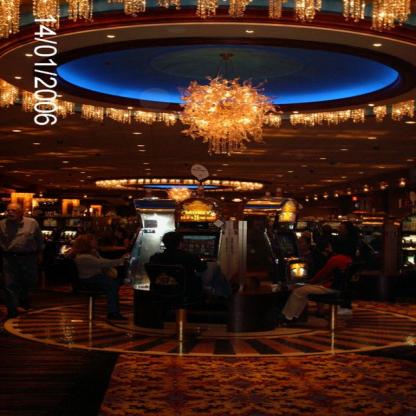
Scene: Indoor